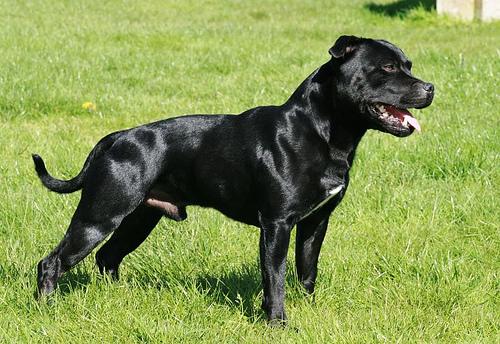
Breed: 203-n000015-Staffordshire_bullterrier